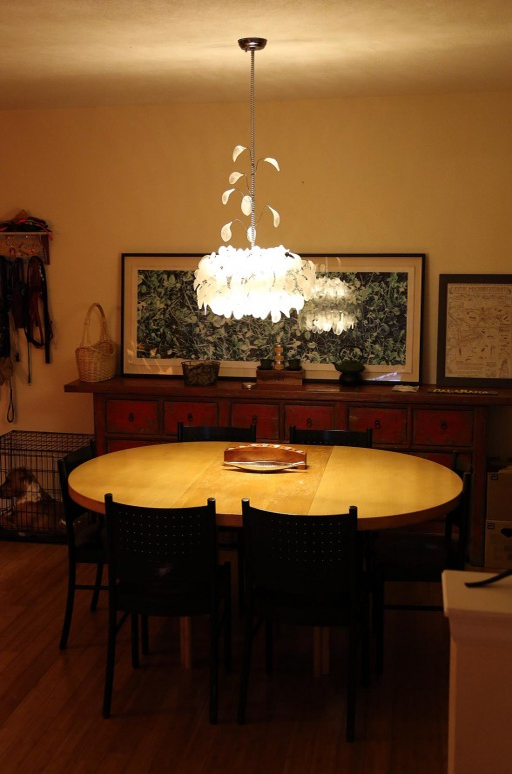
the completed chandelier installed at theater character and person